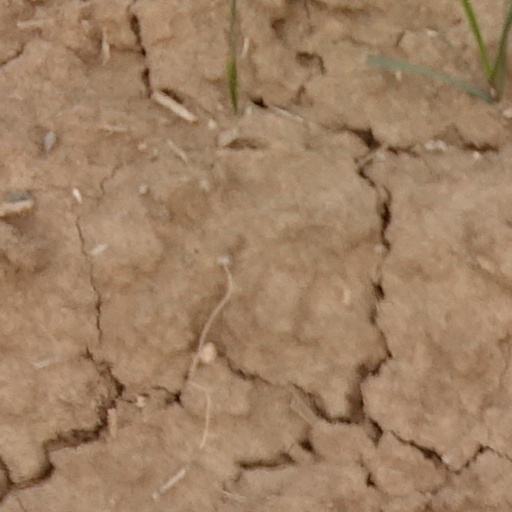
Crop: wheat